Anachronauts (band)

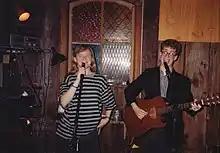
The Anachonauts, early gig in Uptown New Orleans, 1992

Anachronauts was an American surf rock band, founded by Scott Burright (guitar, lead vocals) and Stacey Hathaway (bassist, vocals) in 1992 in New Orleans, Louisiana. They moved to Dayton, Ohio in 1995, where they were joined by Steve Forte (lead guitar, mandolin). The style of Anachronauts was primarily "technofolk" with surf guitar, but blended heavy influence from classic science fiction genre and new wave musical groups such as Devo and Talking Heads. The band claimed to be "not of hard rock, but of hard science." They have been described as "Devo with really good Baptist church choir soloist" and "like the B-52's, only quirkier. Hathaway described the Anachronauts as "the bastard child of Devo and Peter, Paul, and Mary."